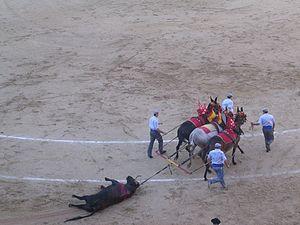
Le mulillero est, dans le monde de la tauromachie, un membre du personnel de l'arène chargé de conduire le train d'arrastre.